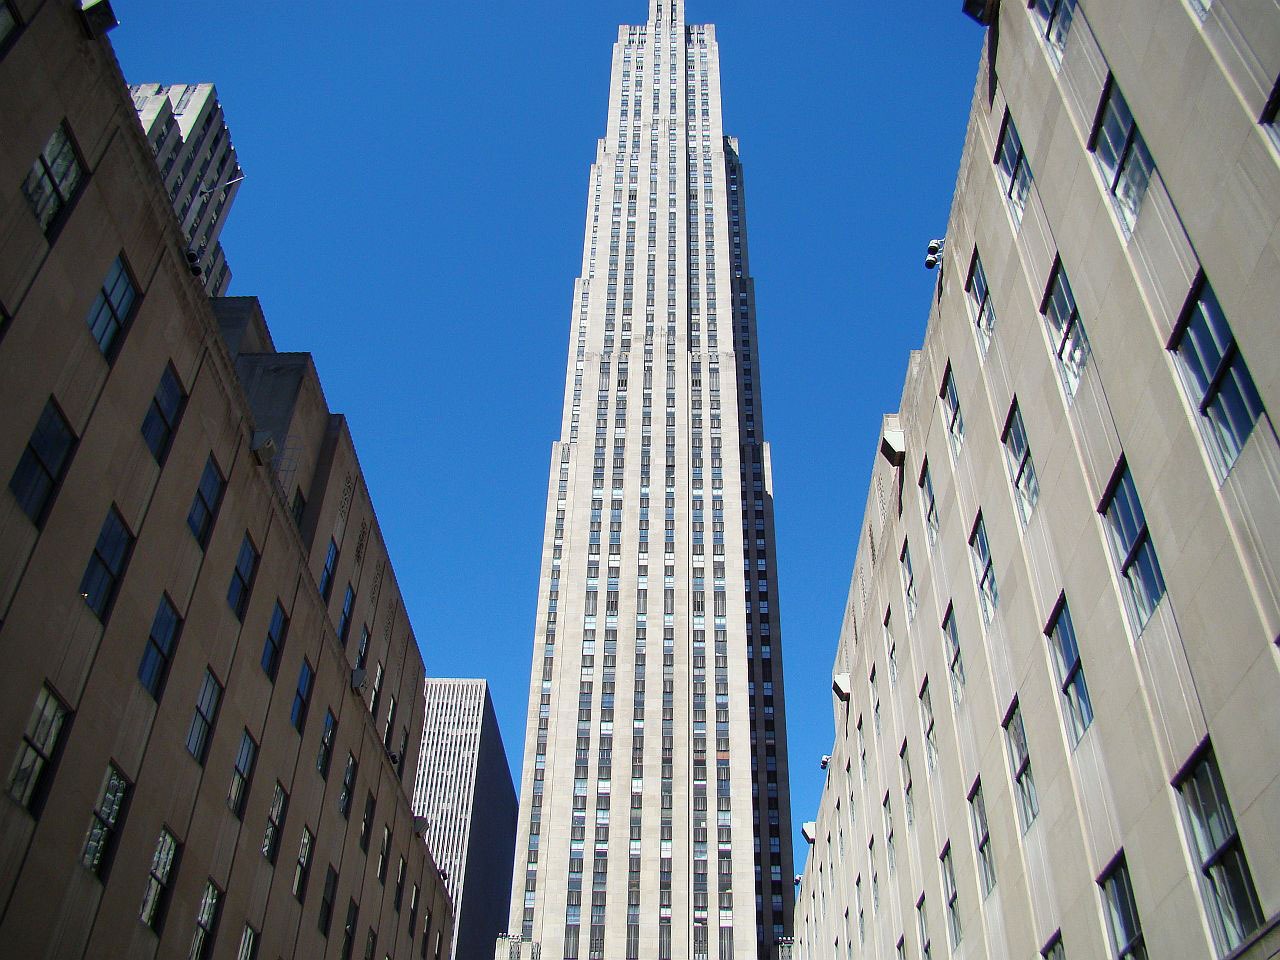
architecture, sky, building, city, skyscraper, cityscape, downtown, tower, landmark, facade, historic, tower block, new, center, york, metropolis, condominium, rockefeller, neighbourhood, urban area, human settlement, metropolitan area